Ozren Monastery

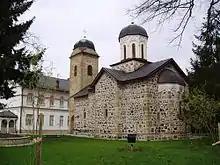
Church of the Ozren Monastery

The Ozren Monastery is a Serbian Orthodox monastery dedicated to Saint Nicholas and located 6 kilometres from the town of Petrovo in northern Republika Srpska, Bosnia and Herzegovina. It is the spiritual centre of the area of Mount Ozren. It was probably founded in the second half of the 16th century, during the office of Serbian Patriarch Makarije Sokolović, who was granted permission from the sultan of the Ottoman Empire to renovate and build churches and monasteries. Folk tradition, formed in the 18th century, has it that the Ozren Monastery was founded by King Dragutin, a member of the Serbian Nemanjić dynasty, who ruled north-eastern Bosnia from 1284 to 1316.